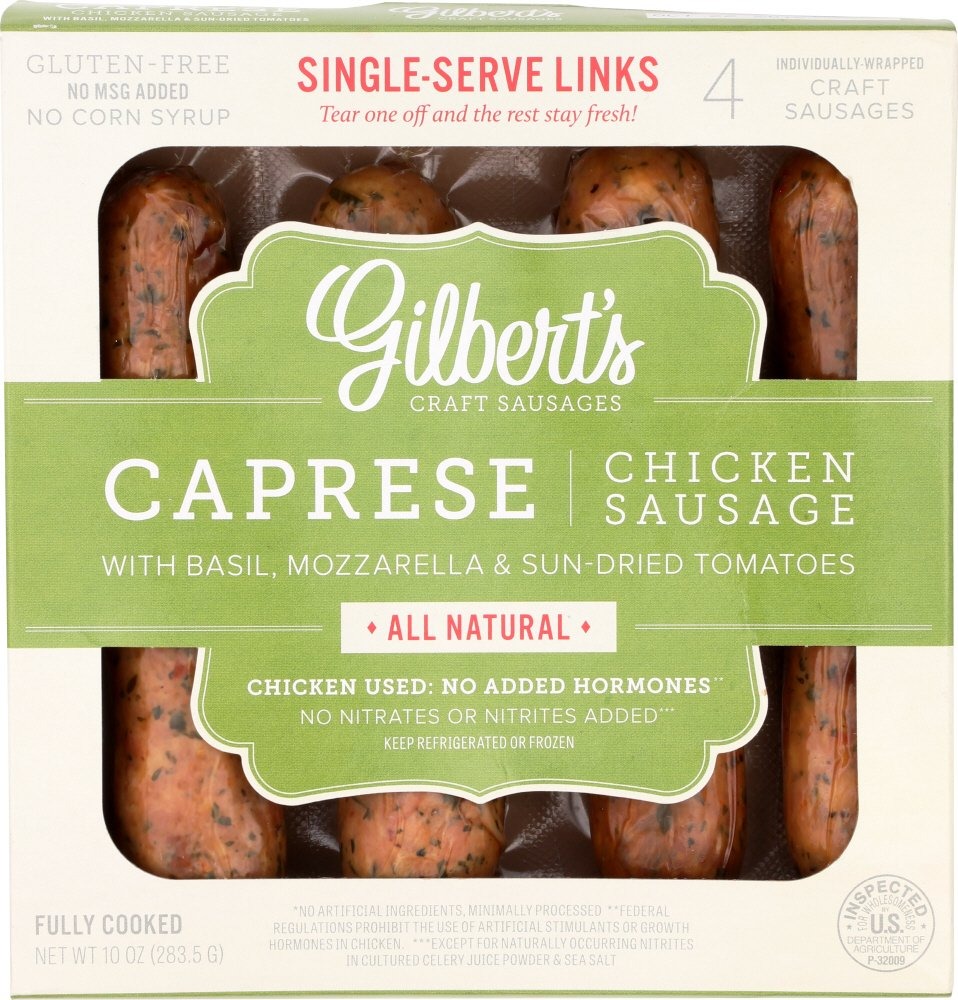
Item Name: Gilbert, Caprese Chicken W. Basil, 10 Ounce
Product Description: Fresh Thyme
Value: 10.0
Unit: Count

Price: 5.49